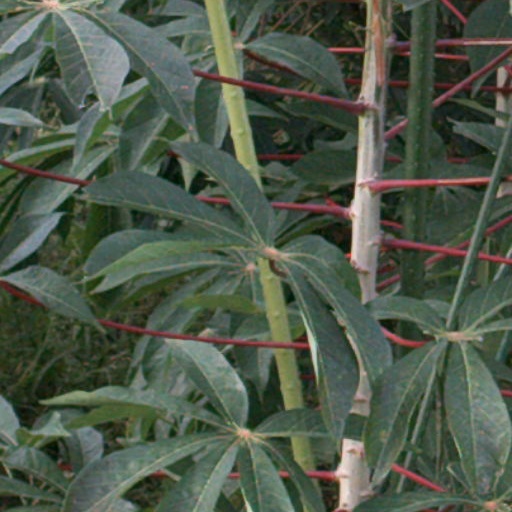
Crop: cassava